Go Soo

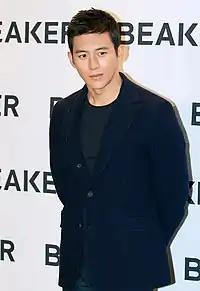

Afterwards, he collaborated with the makers of "The Chaser" for "Empire of Gold", a TV series about the power struggle within a rich family living through Korea's turbulent economy of the 1990s, produced by SBS; in this series, he played an antihero. Later that year, he starred in melodrama film "Way Back Home", playing the devastated husband of a woman wrongfully accused of drug smuggling. Go said the reason he chose the film was because he wanted to work with acclaimed actress Jeon Do-yeon, and that through his character he "was able to tackle the challenge of internal and external change".